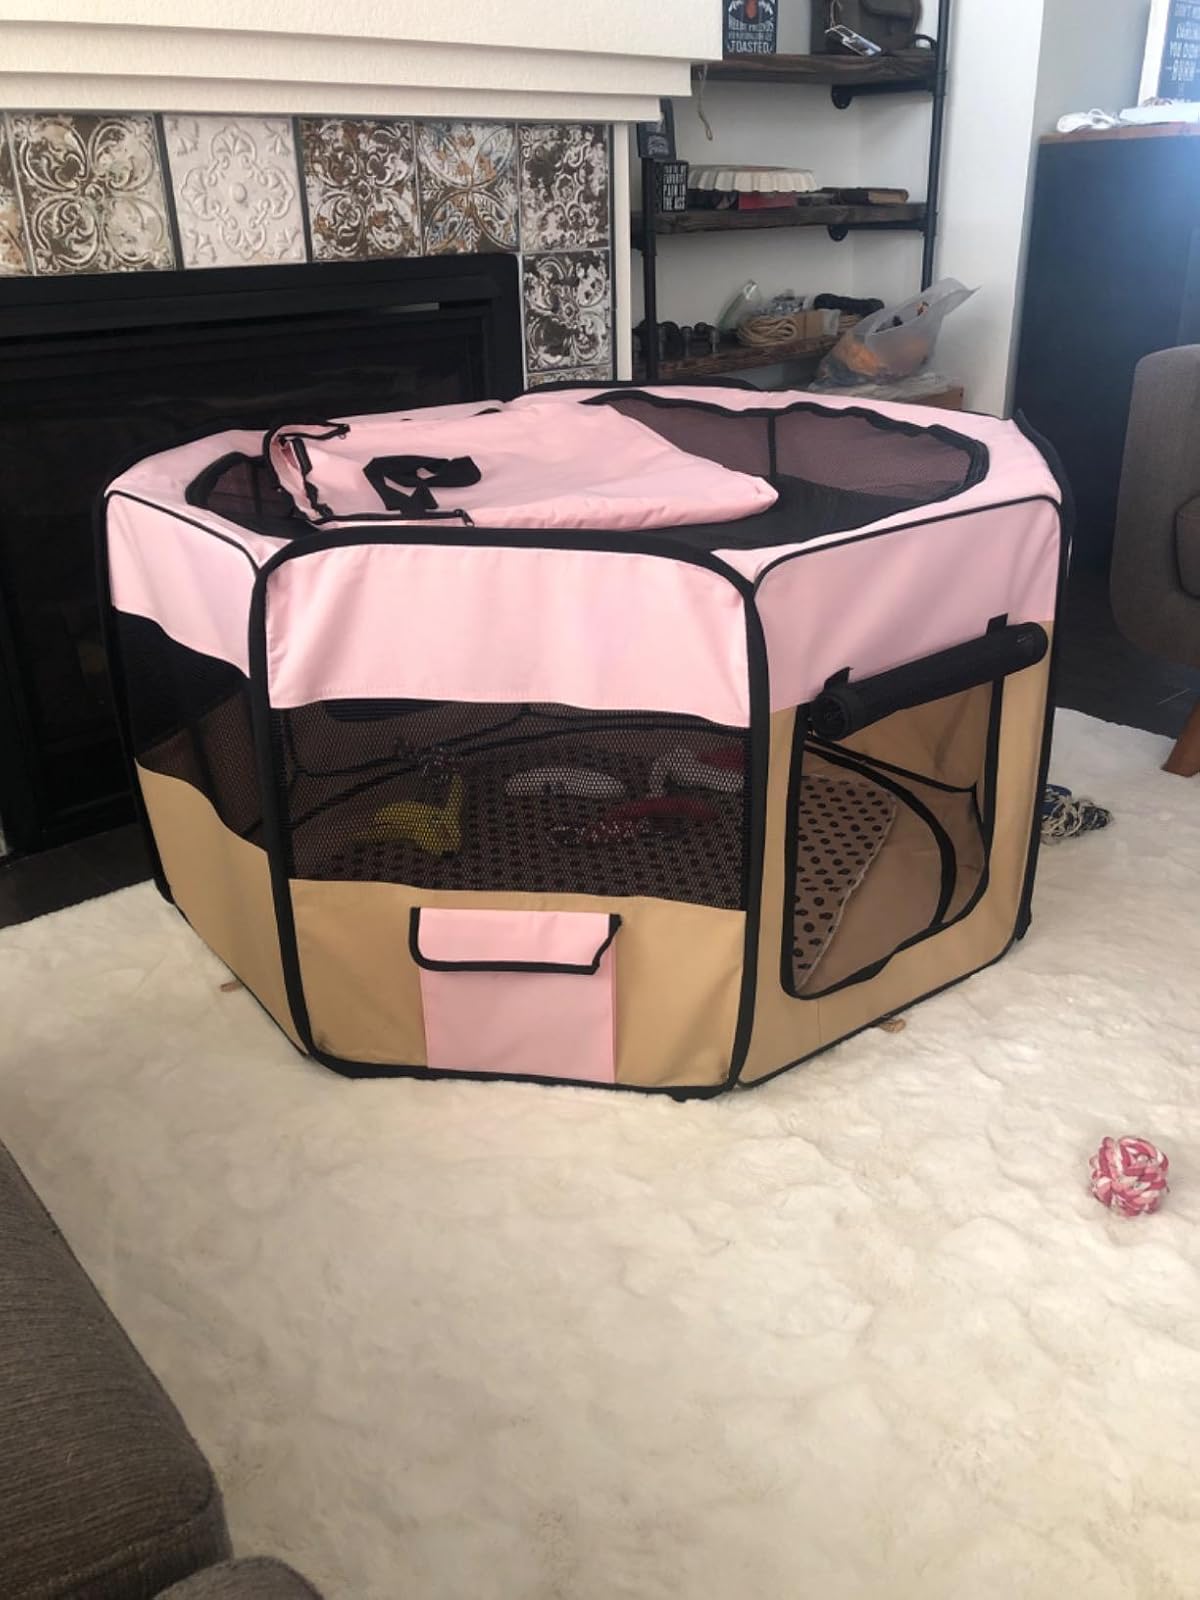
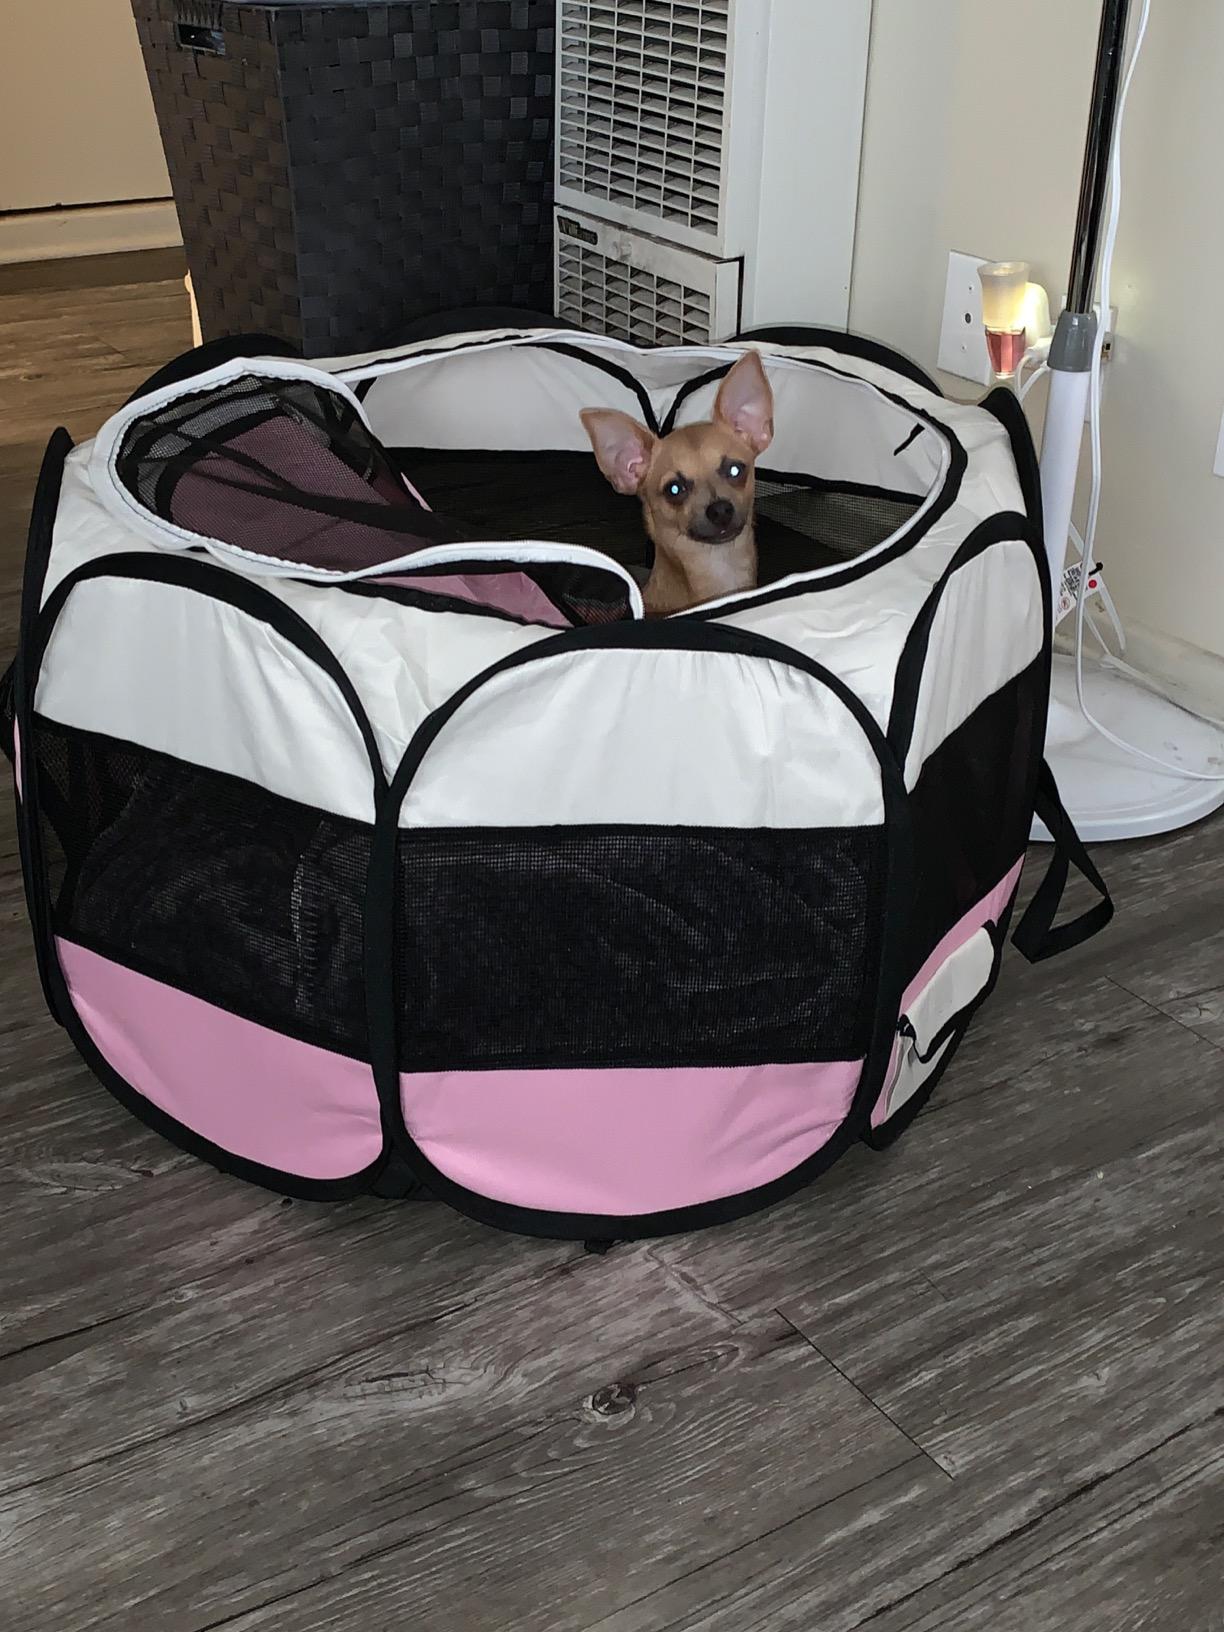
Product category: items_kennel
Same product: no